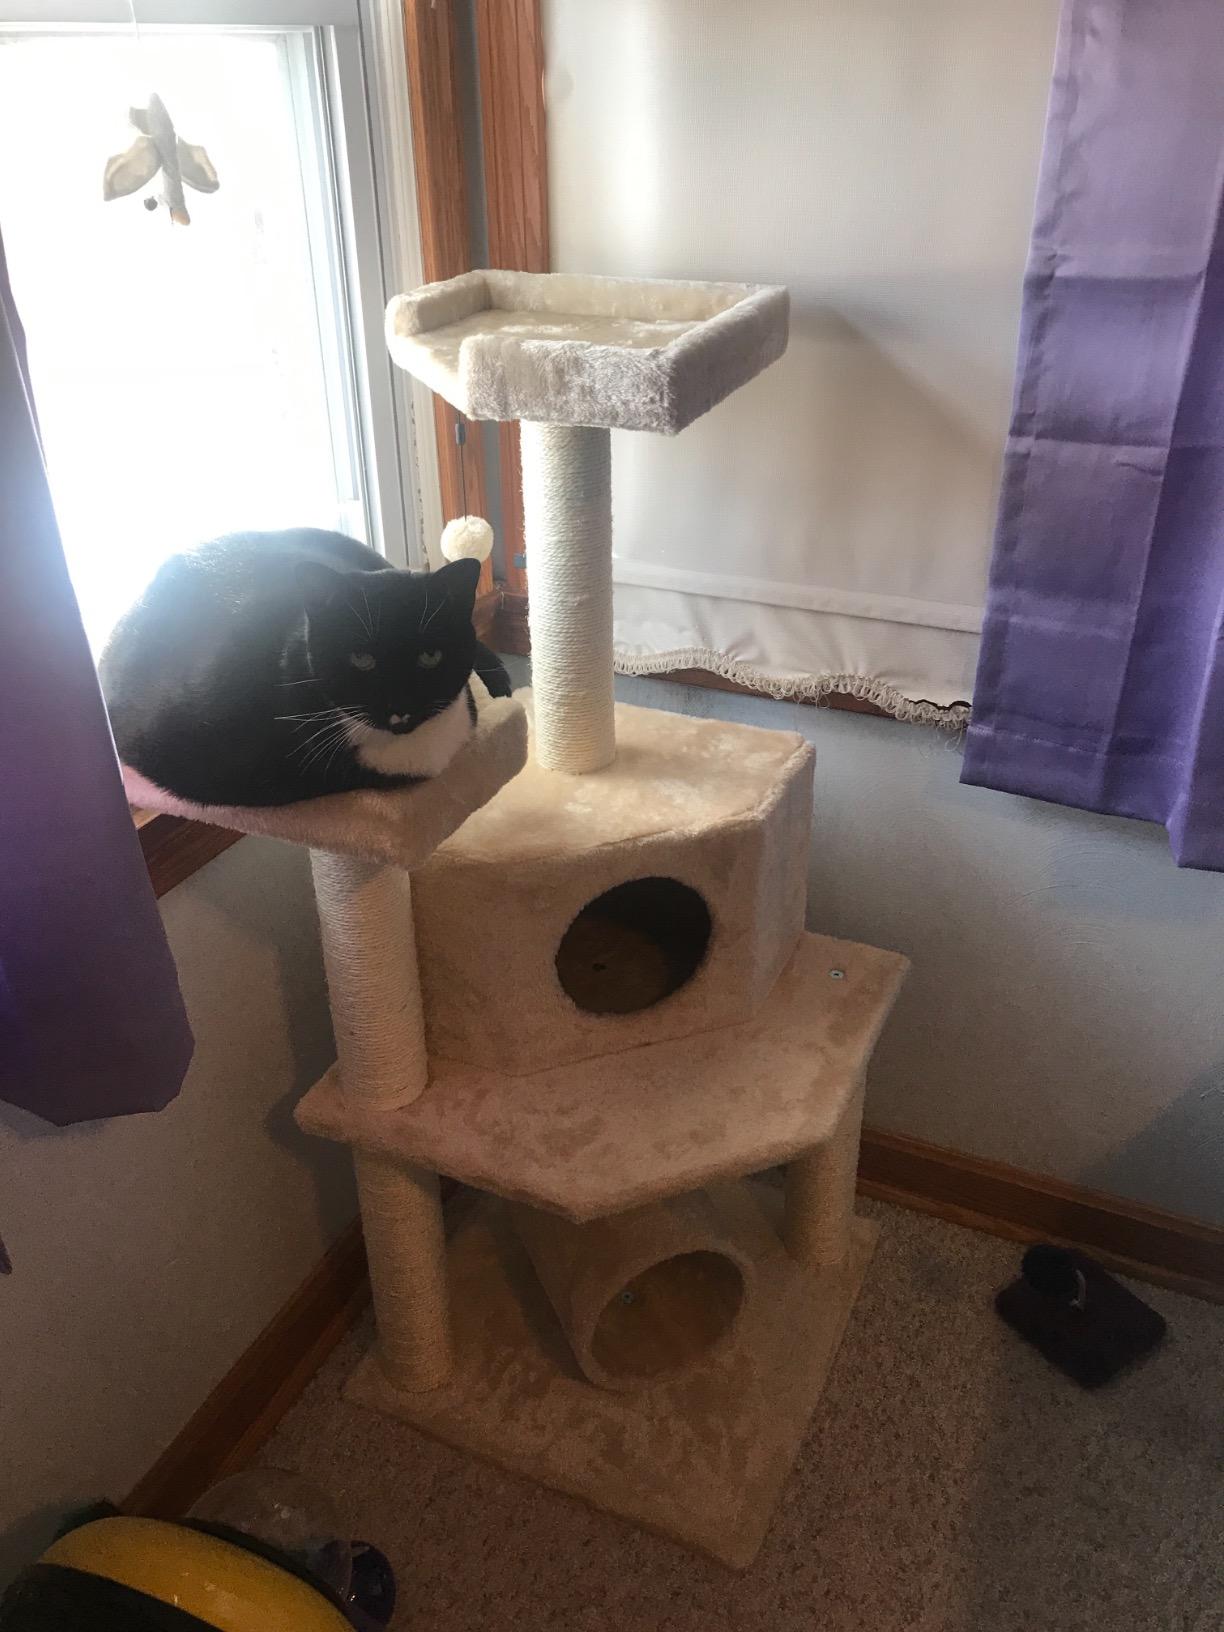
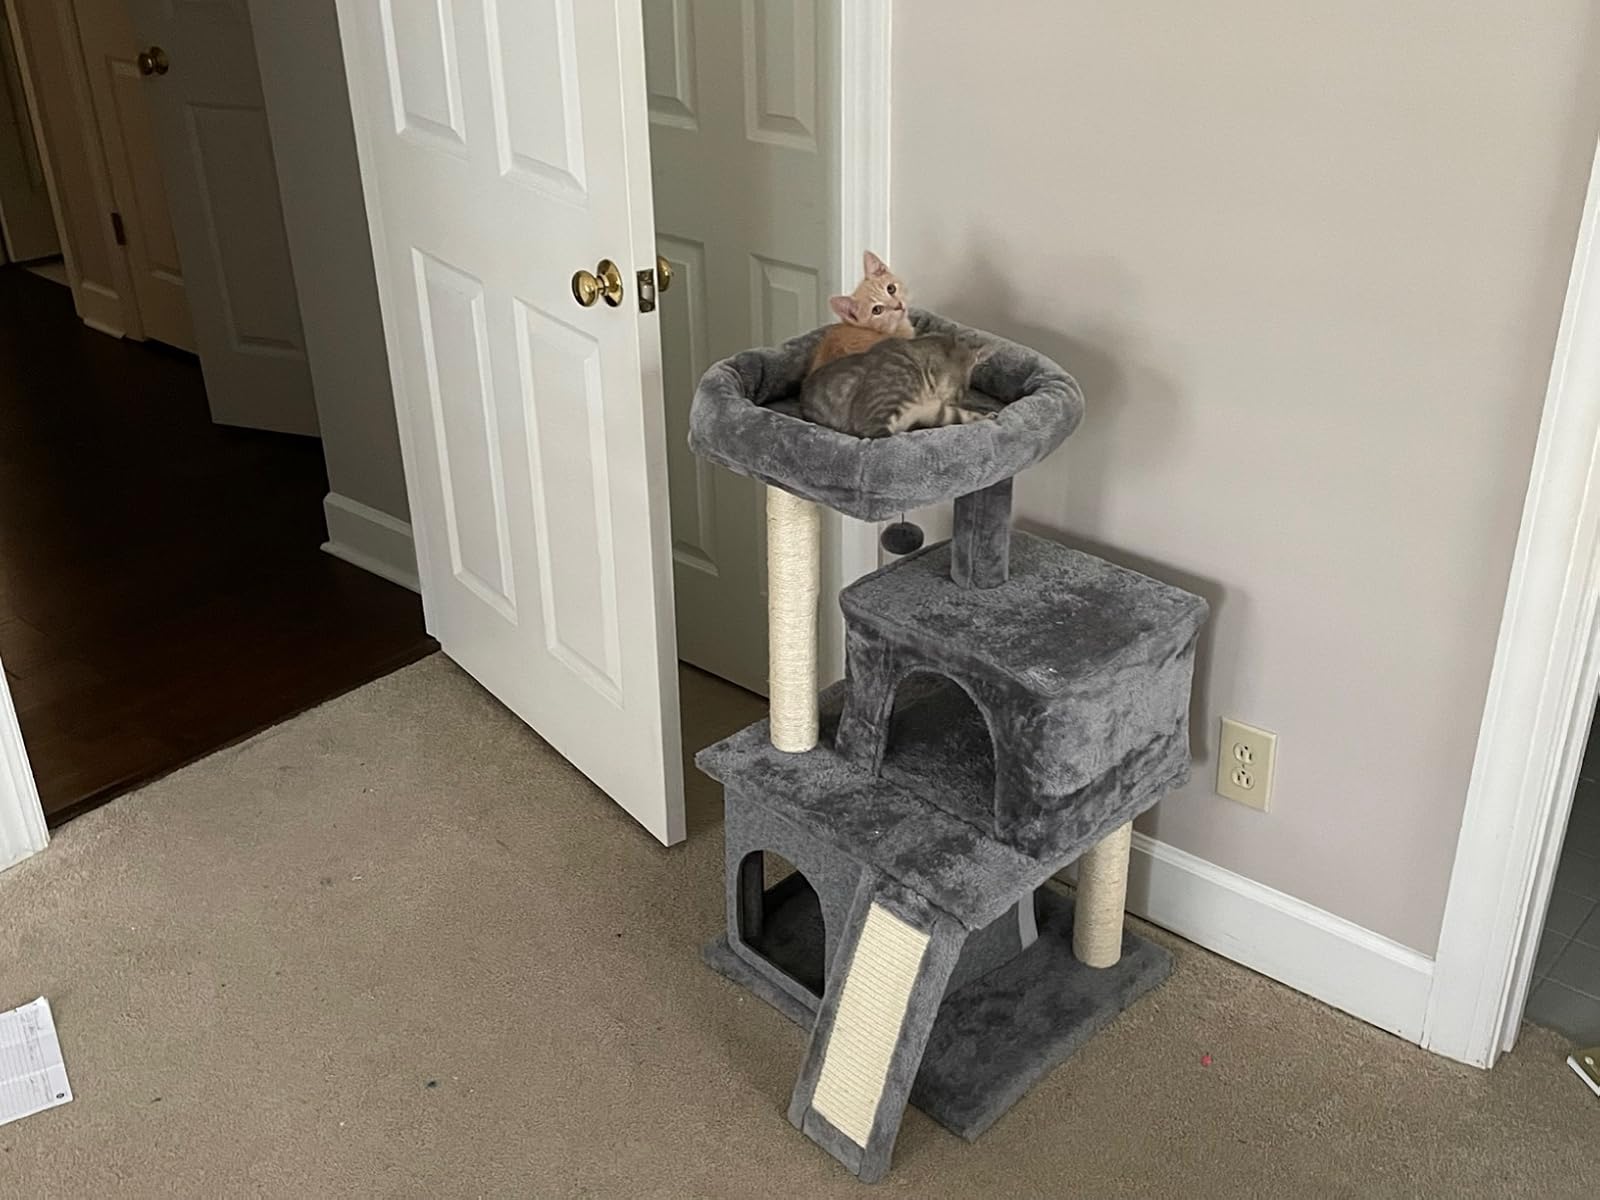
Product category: items_cat tree
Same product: no